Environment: real
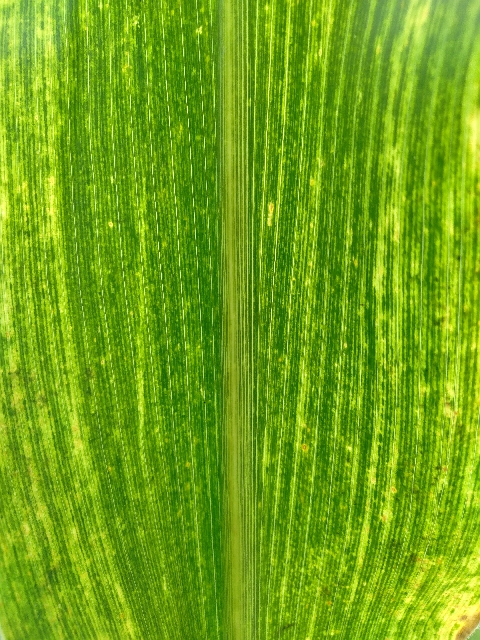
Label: lethal_necrosis